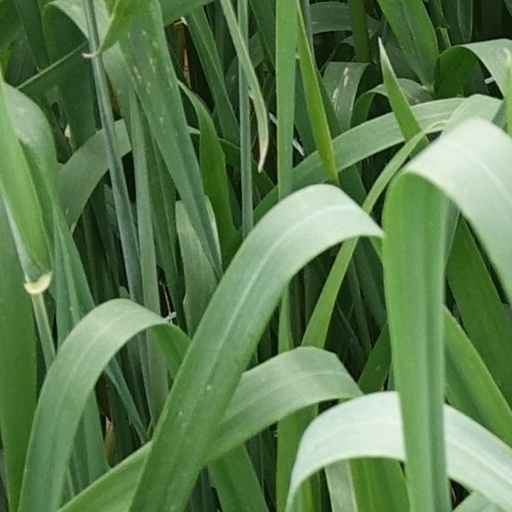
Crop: wheat